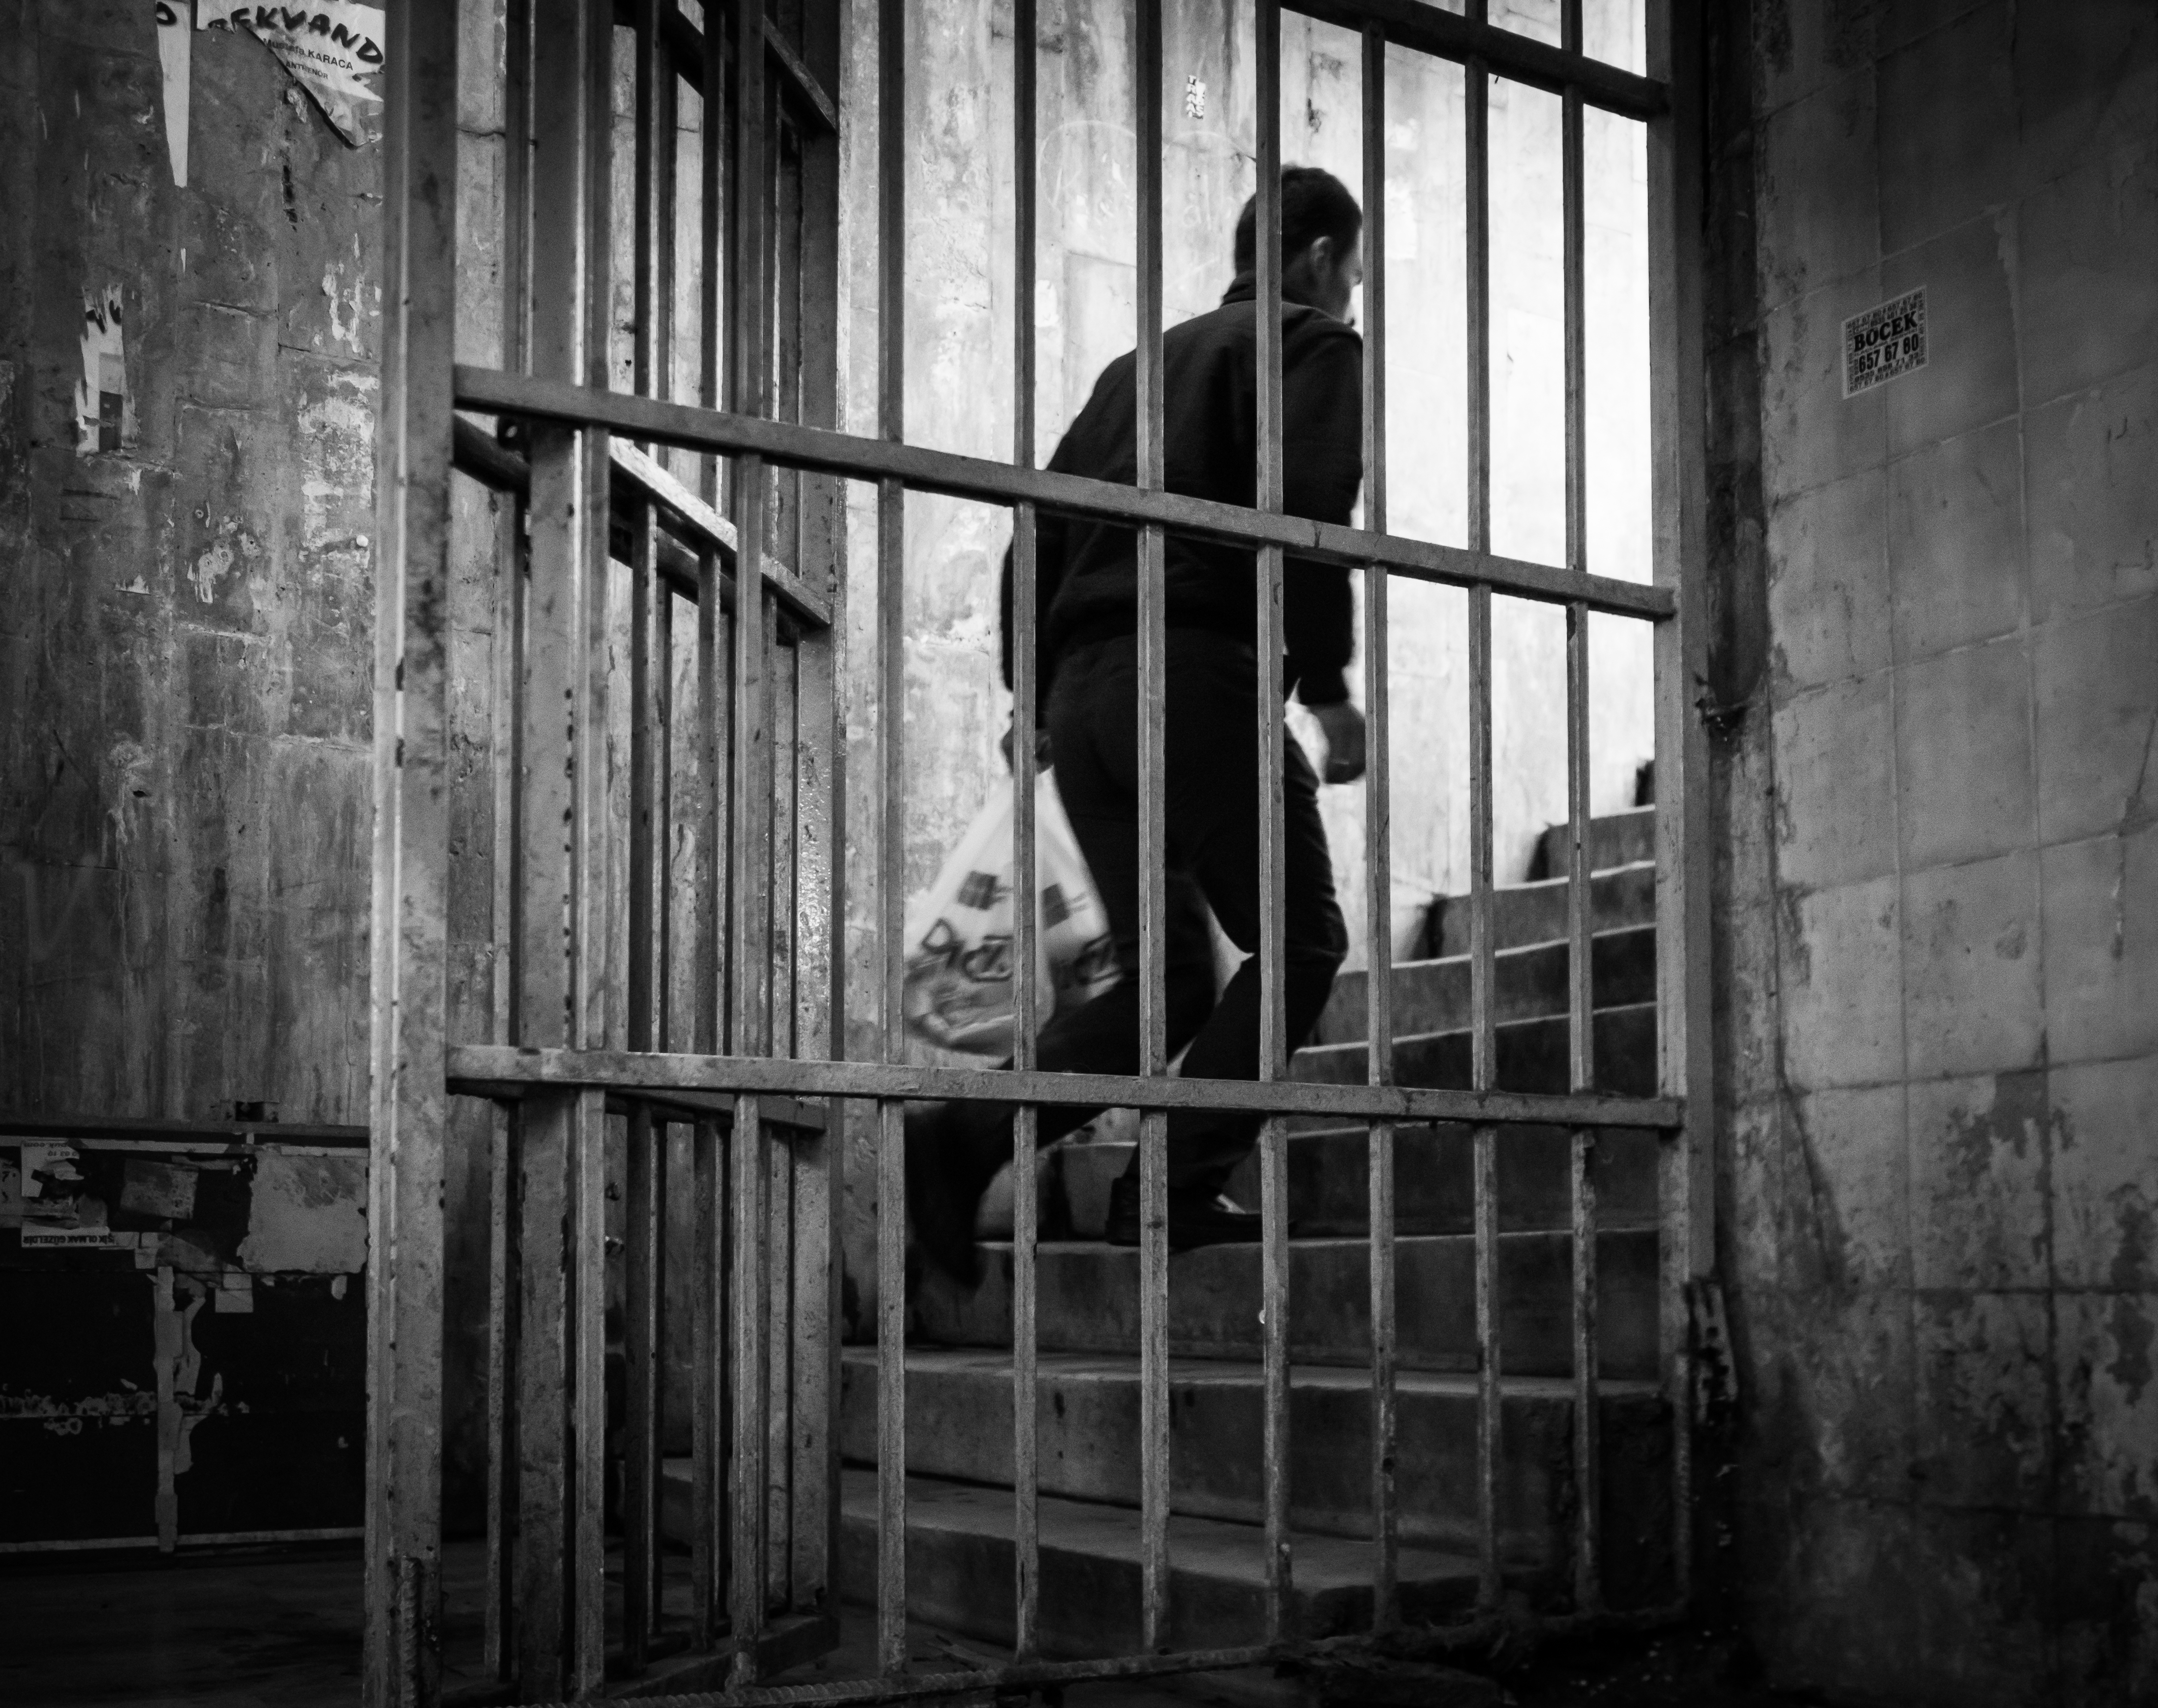
black and white, white, street, photography, alley, ebook, training, darkness, black, monochrome, streetphotography, flickr, thomas, video, olympus, photograph, snapshot, omd, image, fuji, leica, monochrom, leuthard, hcb, thomasleuthard, monochrome photography, film noir, human positions